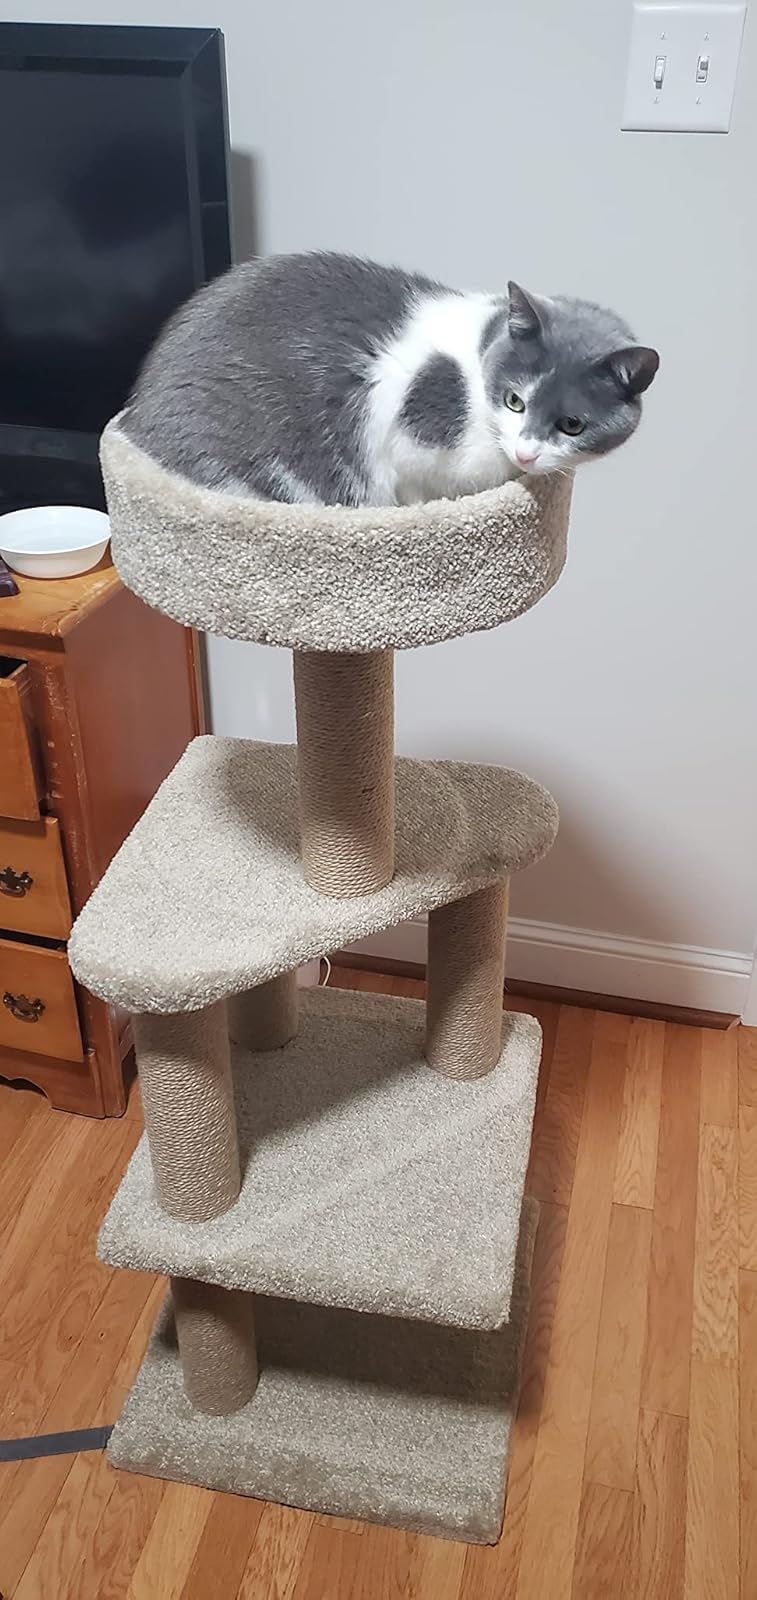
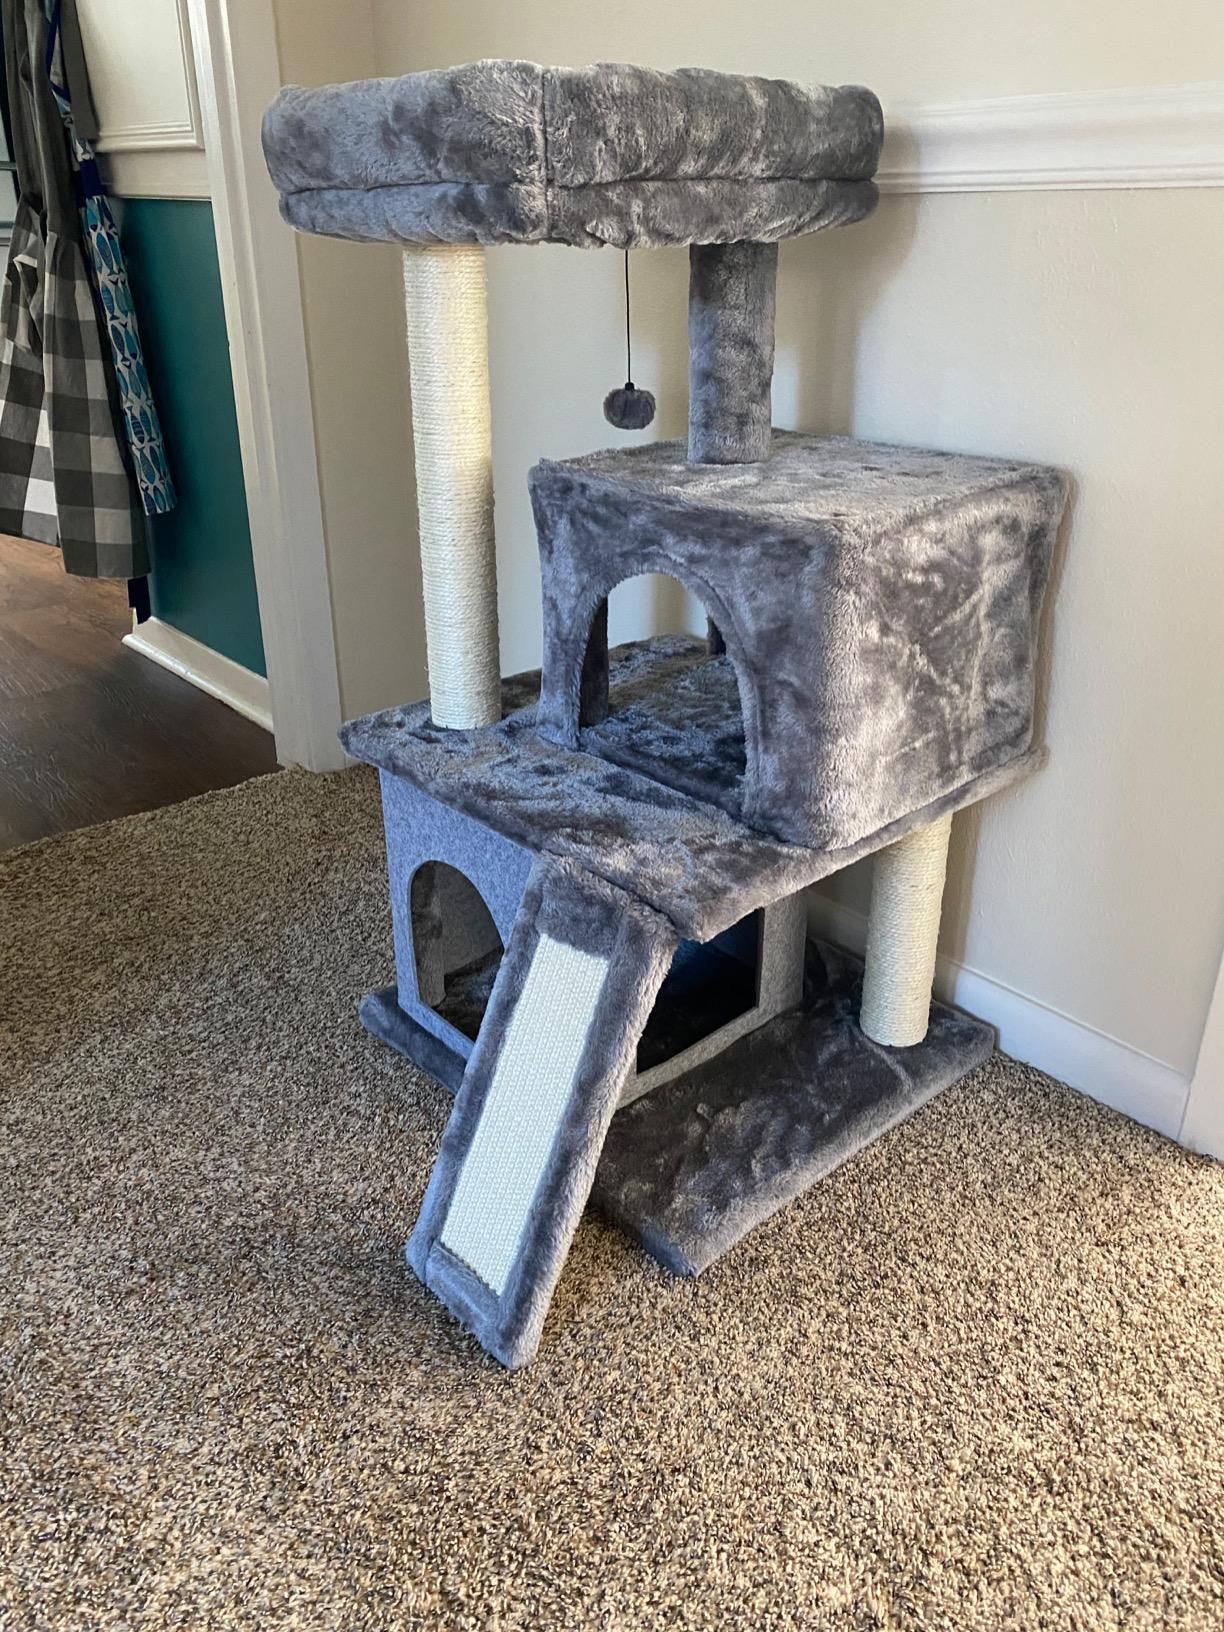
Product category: items_cat tree
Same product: no